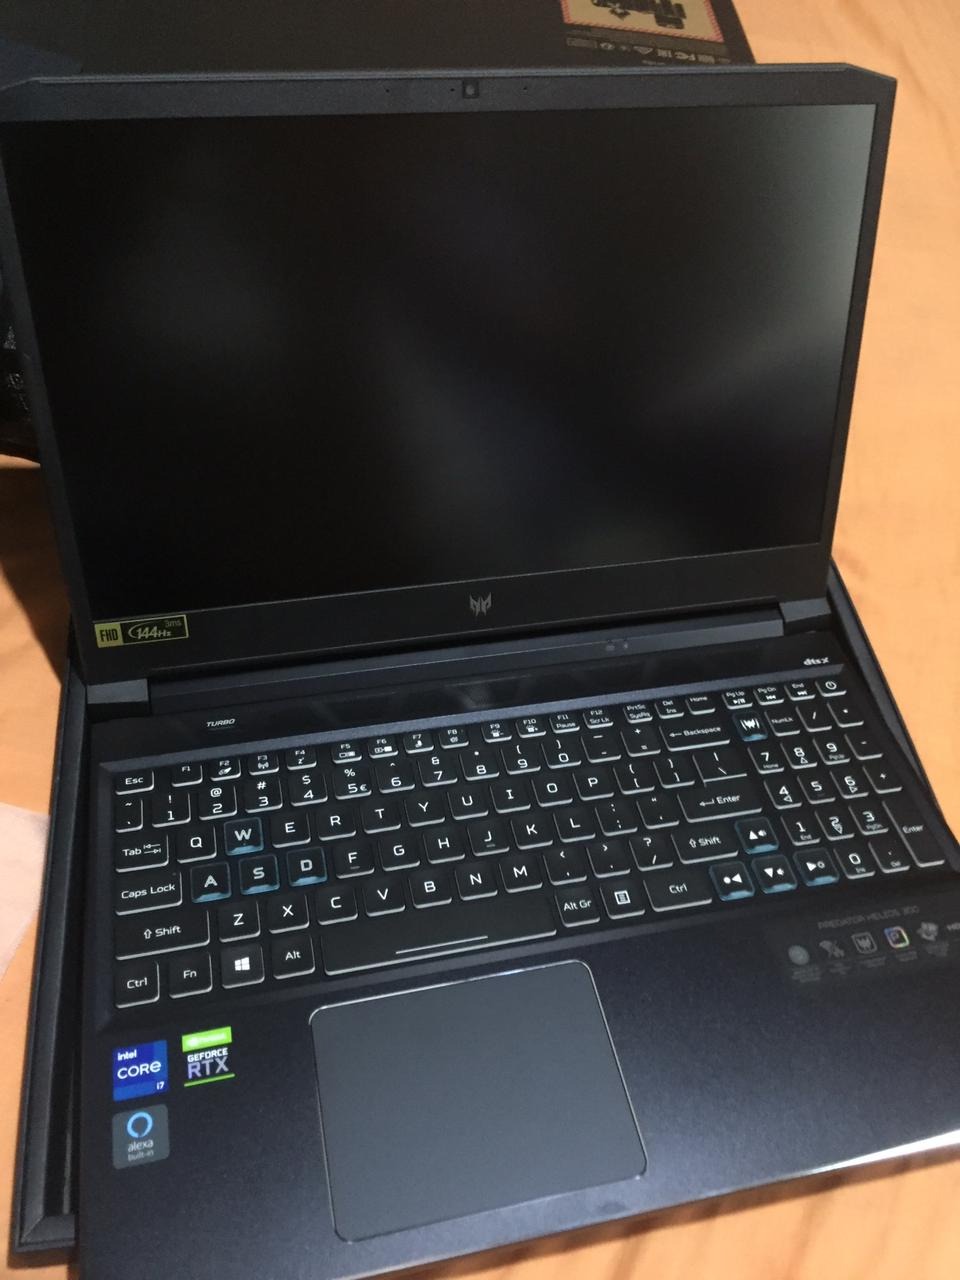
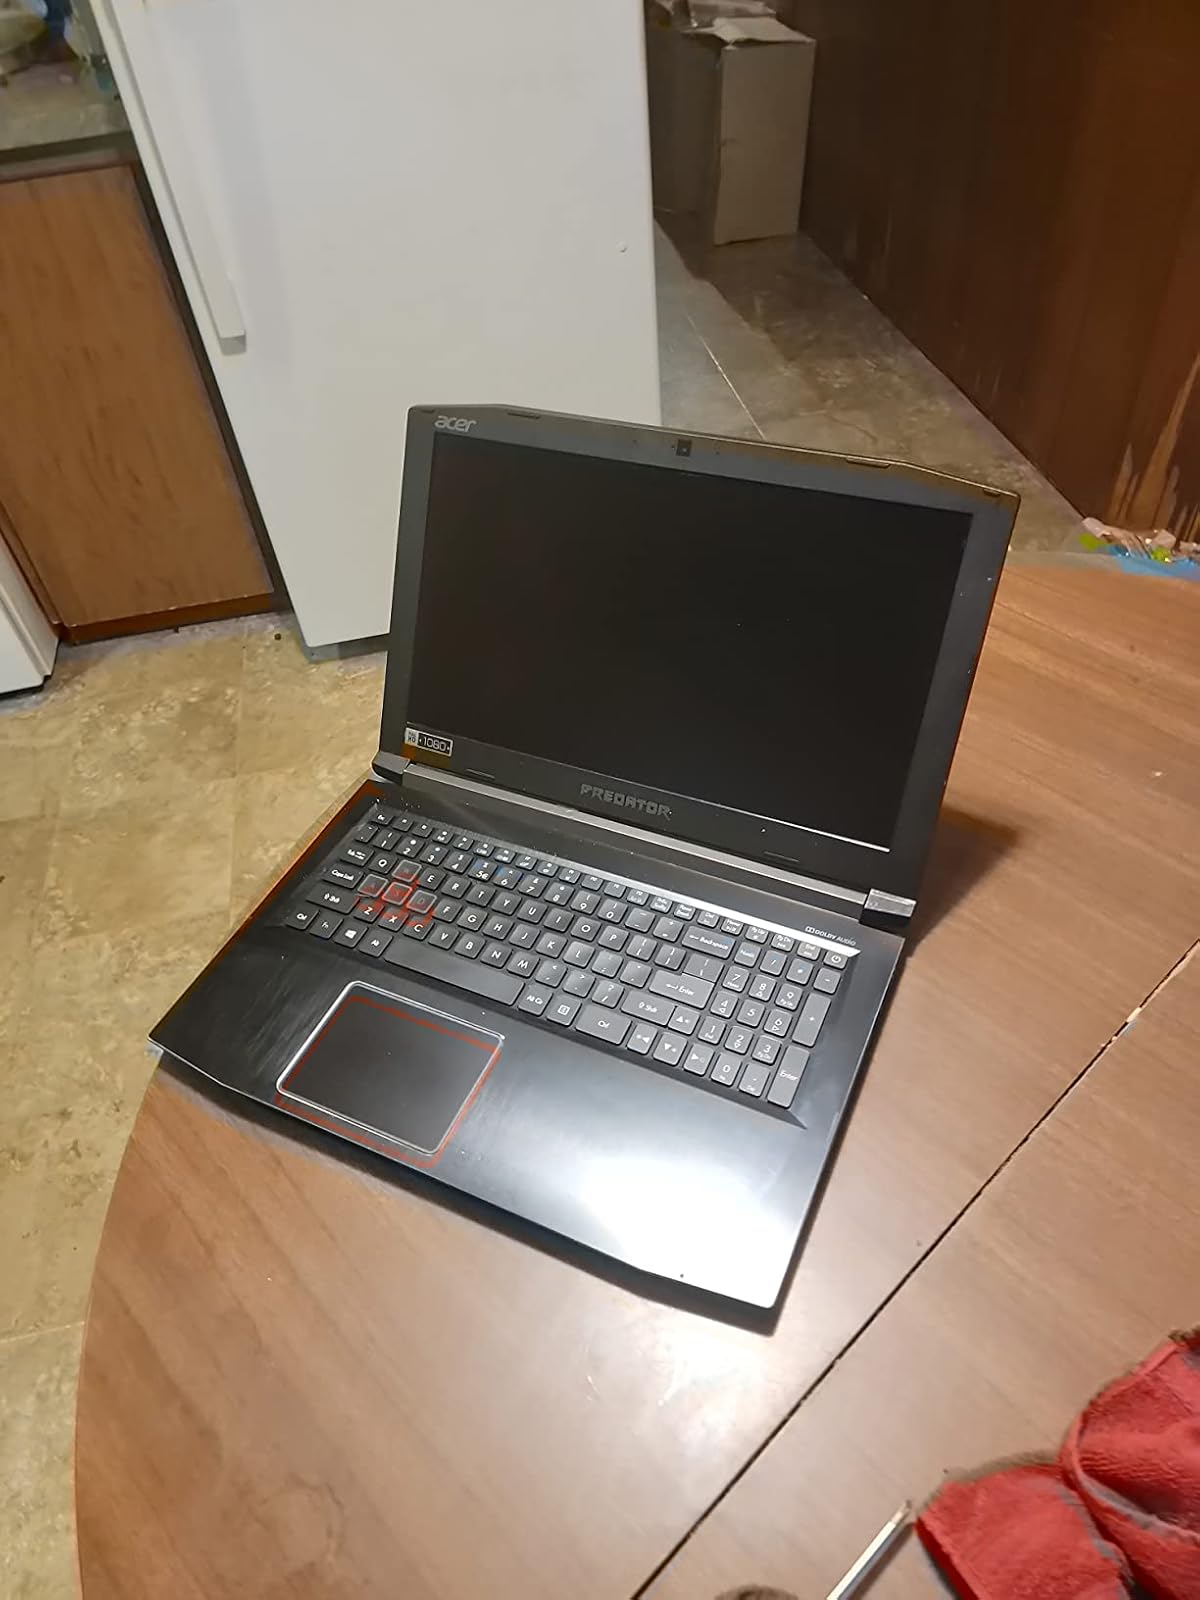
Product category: laptop
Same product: no